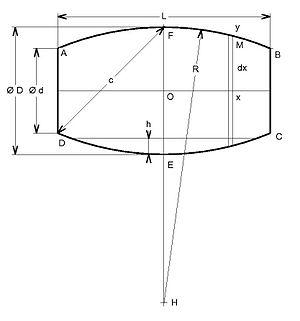
Cotes du tonneau couché
Pour trouver la capacité d'un tonneau, ou jaugeage, beaucoup de formules ont été proposées. Celles-ci sont en général approchées, une formule exacte nécessitant de connaître la forme précise du tonneau.